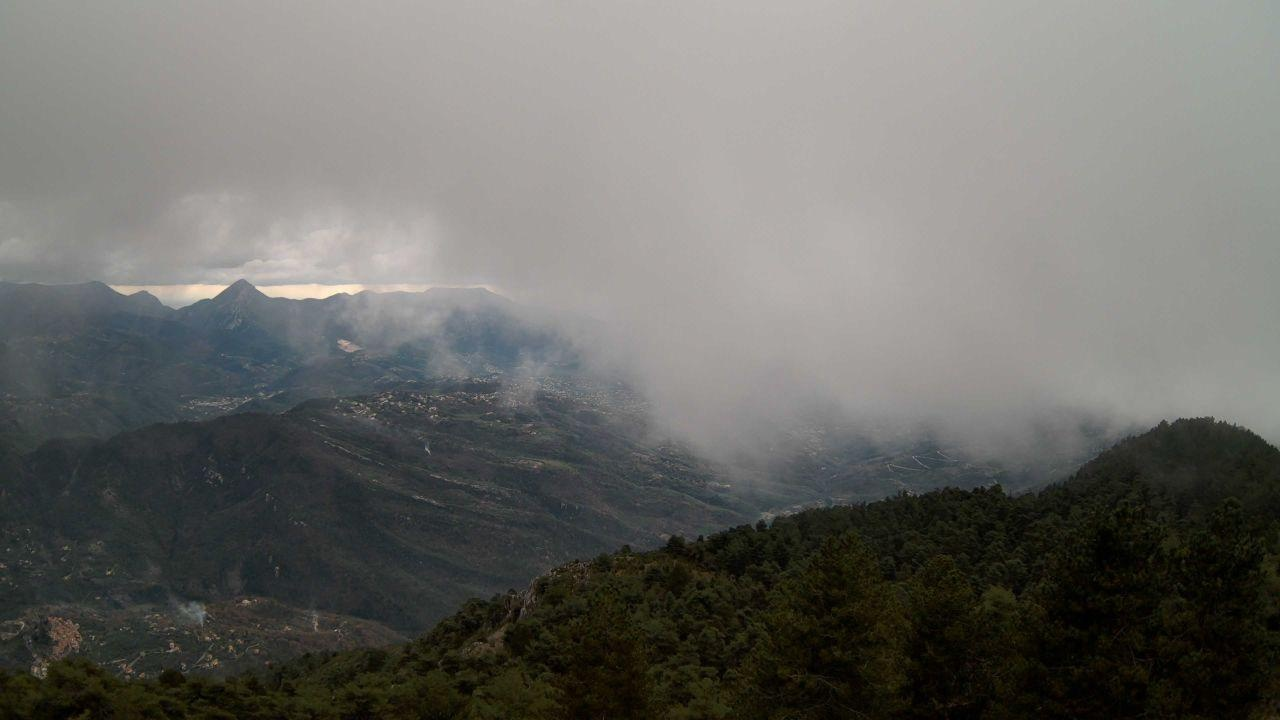
Fire: no
Smoke: yes